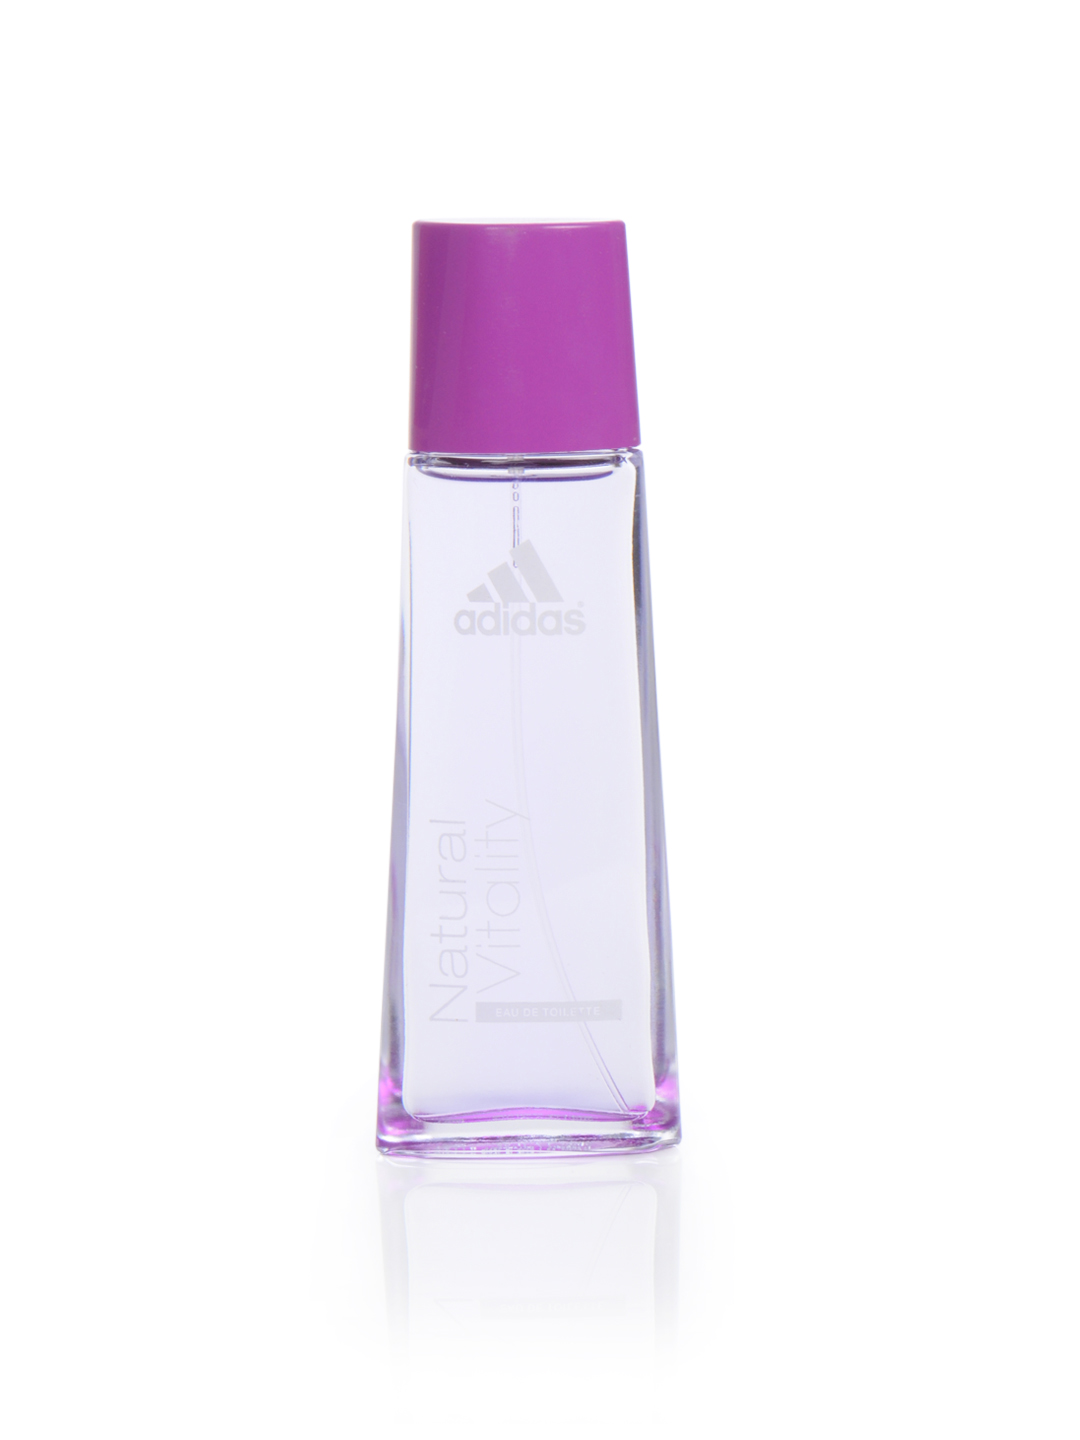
ADIDAS Women Natural Vitality Perfume
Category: Personal Care / Fragrance / Perfume and Body Mist
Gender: Women
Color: Purple
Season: Spring 2017
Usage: Casual